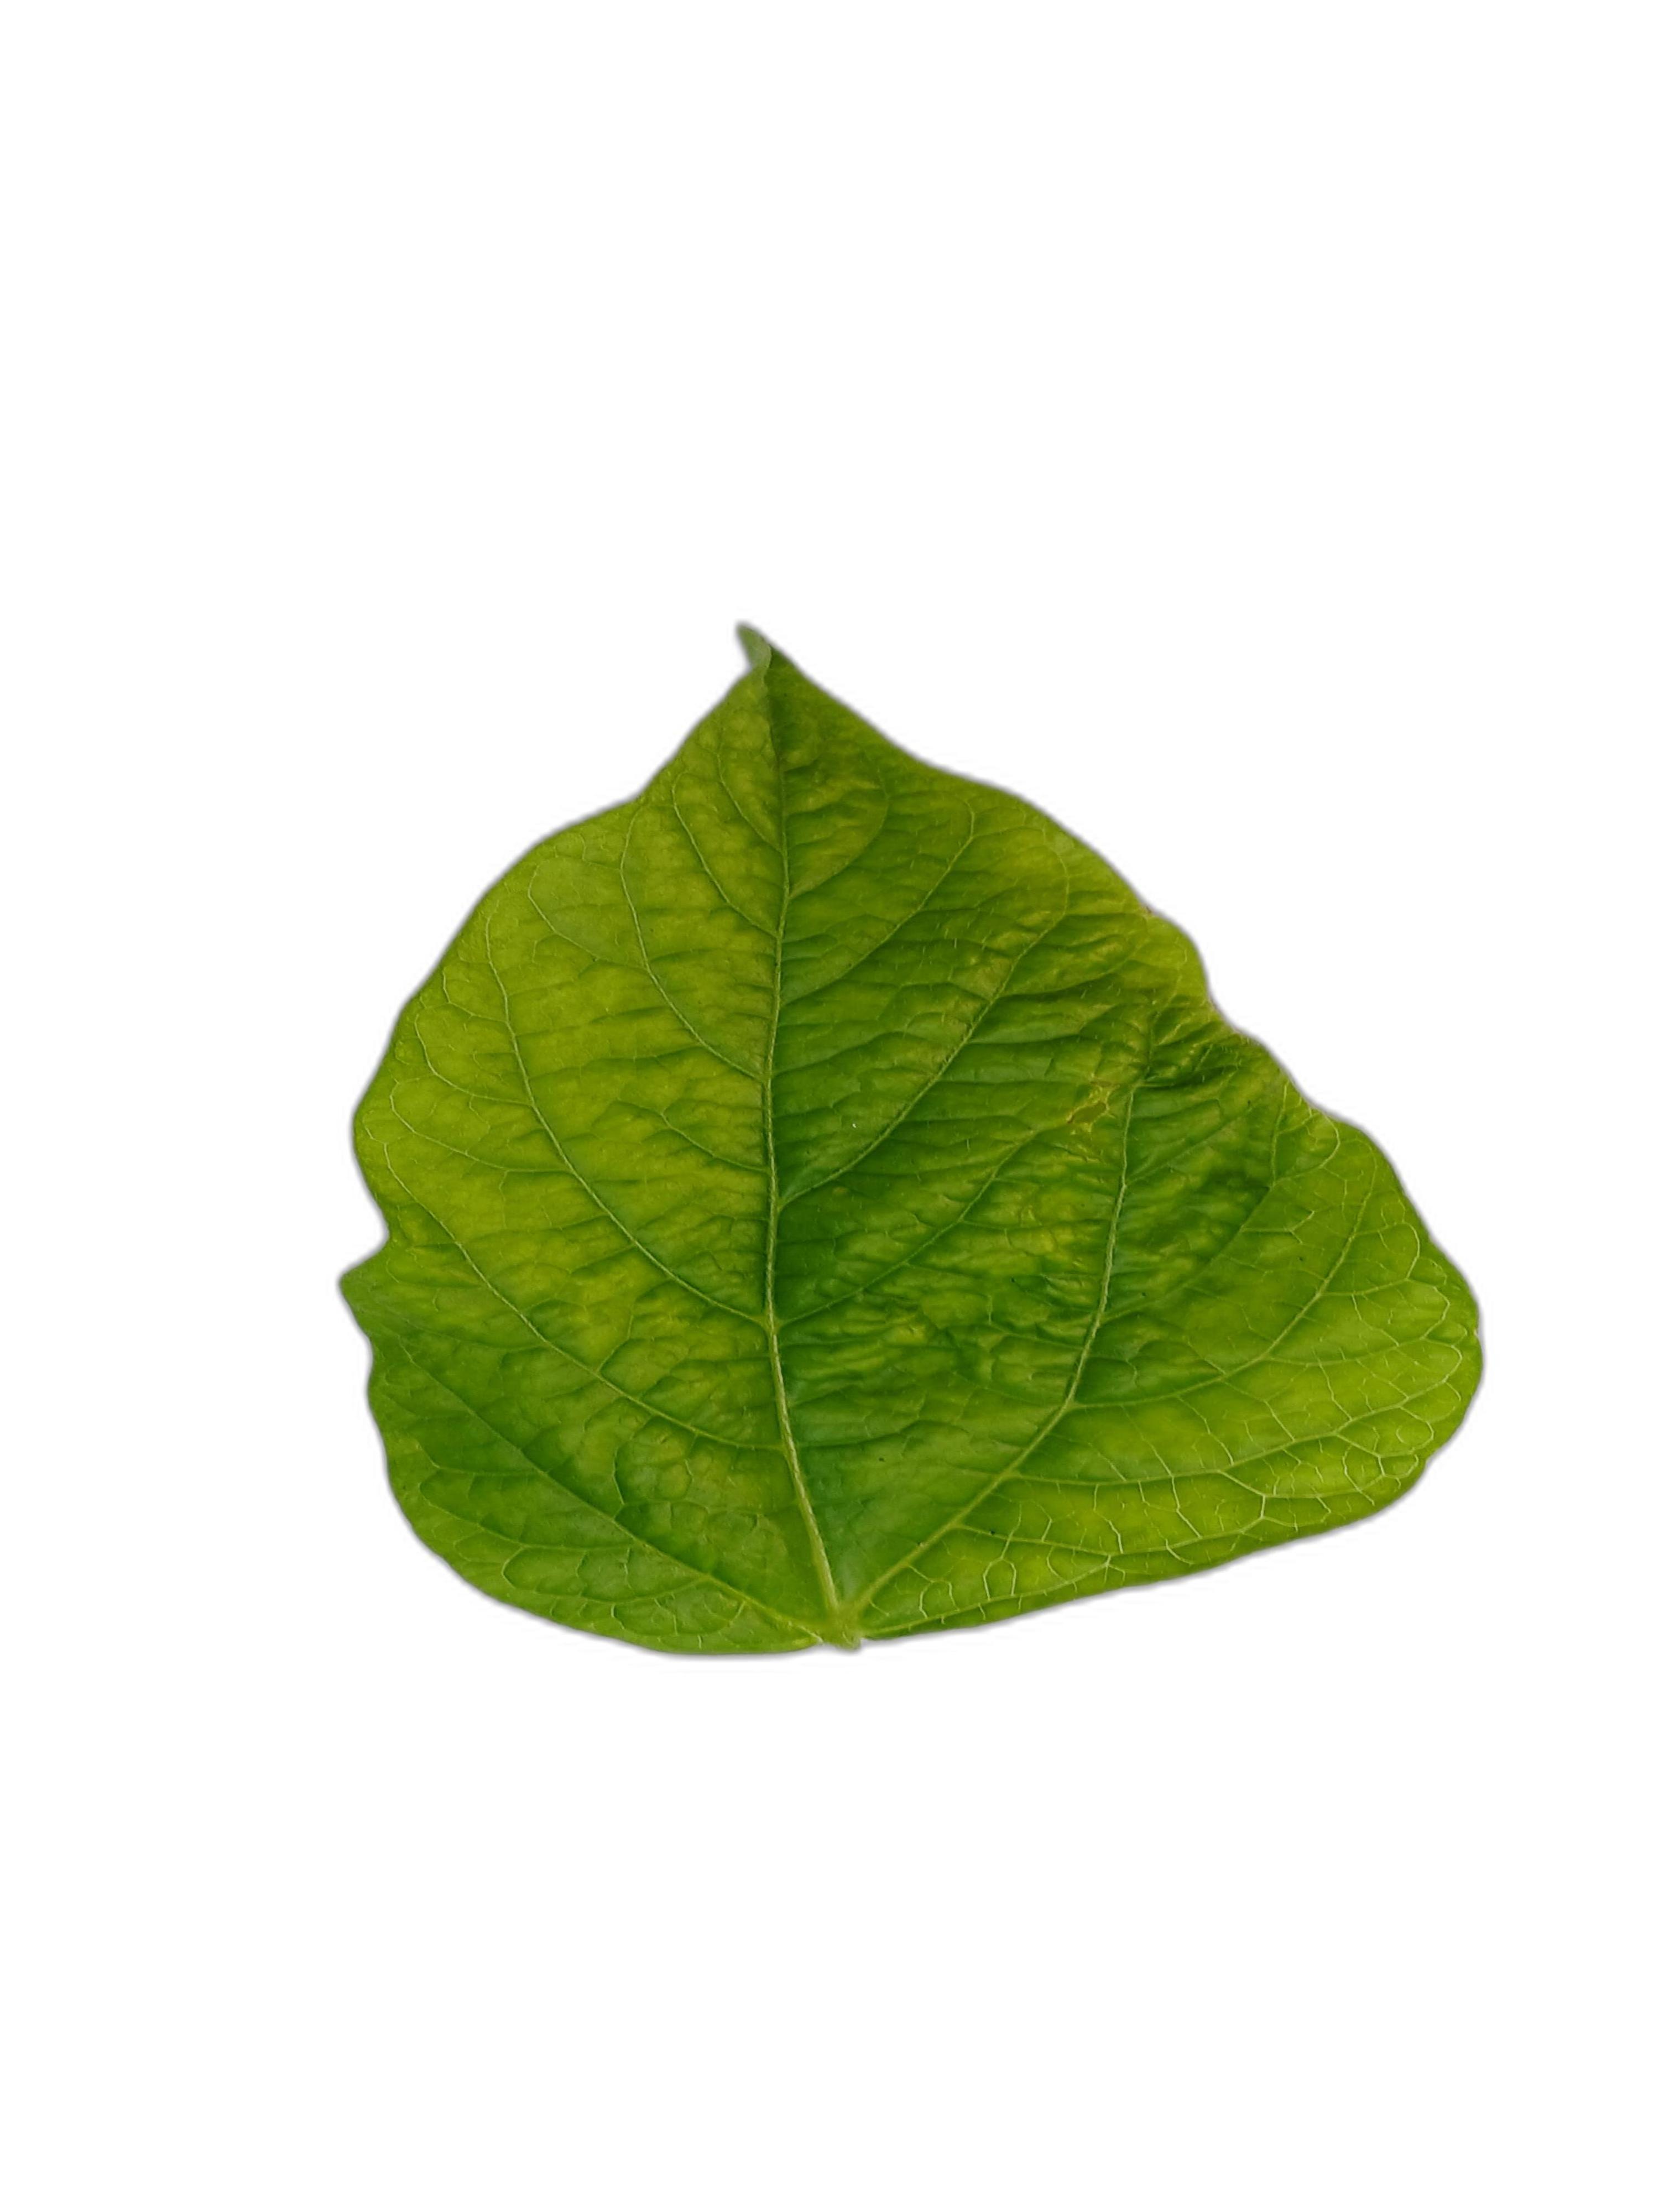
Label: Leaf Crinkle